Chaplin Lake

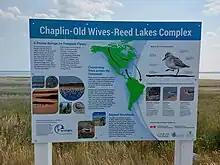
Chaplin - Old Wives - Reed Lakes WHSRN

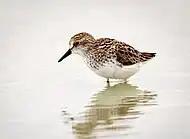
Semipalmated Sandpiper at Chaplin Lake

Chaplin Lake and its surrounding shore are part of the Chaplin Lake (SK 033) Important Bird Area (IBA) of Canada. The Chaplin Lake IBA covers an area encompassing the lake and its shoreline. Up to about 30 different species of shore birds, totalling about 100,000 individuals, visit the lake and the IBA site each year. One of the primary foods for the migratory birds is brine shrimp. In April 1997, Chaplin and its two neighbouring lakes, Reed and Old Wives, were designated part of the Western Hemisphere Shorebird Reserve Network (WHSRN). It is one of only three such sites in Canada and the only one that is located inland. The other two sites are the Fraser River estuary and Bay of Fundy. The Chaplin / Old Wives / Reed Lakes WHSRN is and is managed by Saskatchewan Mining and Minerals, Ducks Unlimited Canada, and the Chaplin Nature Centre. Tours are available through the nature centre.